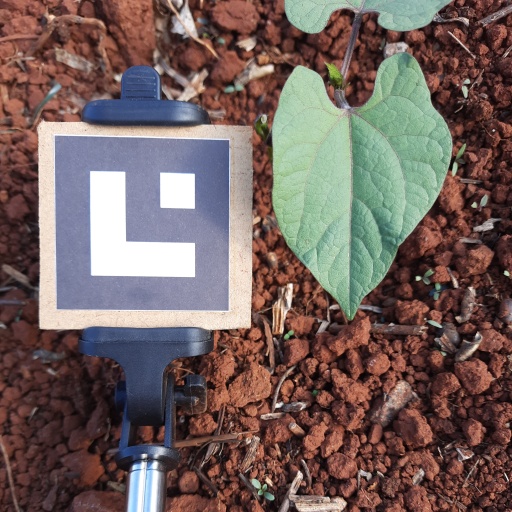
Observations: flat surface, no eating holes, under cloudy sky